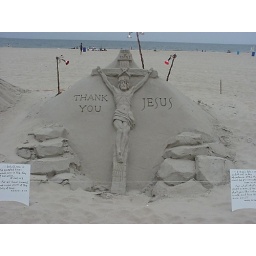
Jesus on cross carved in sand